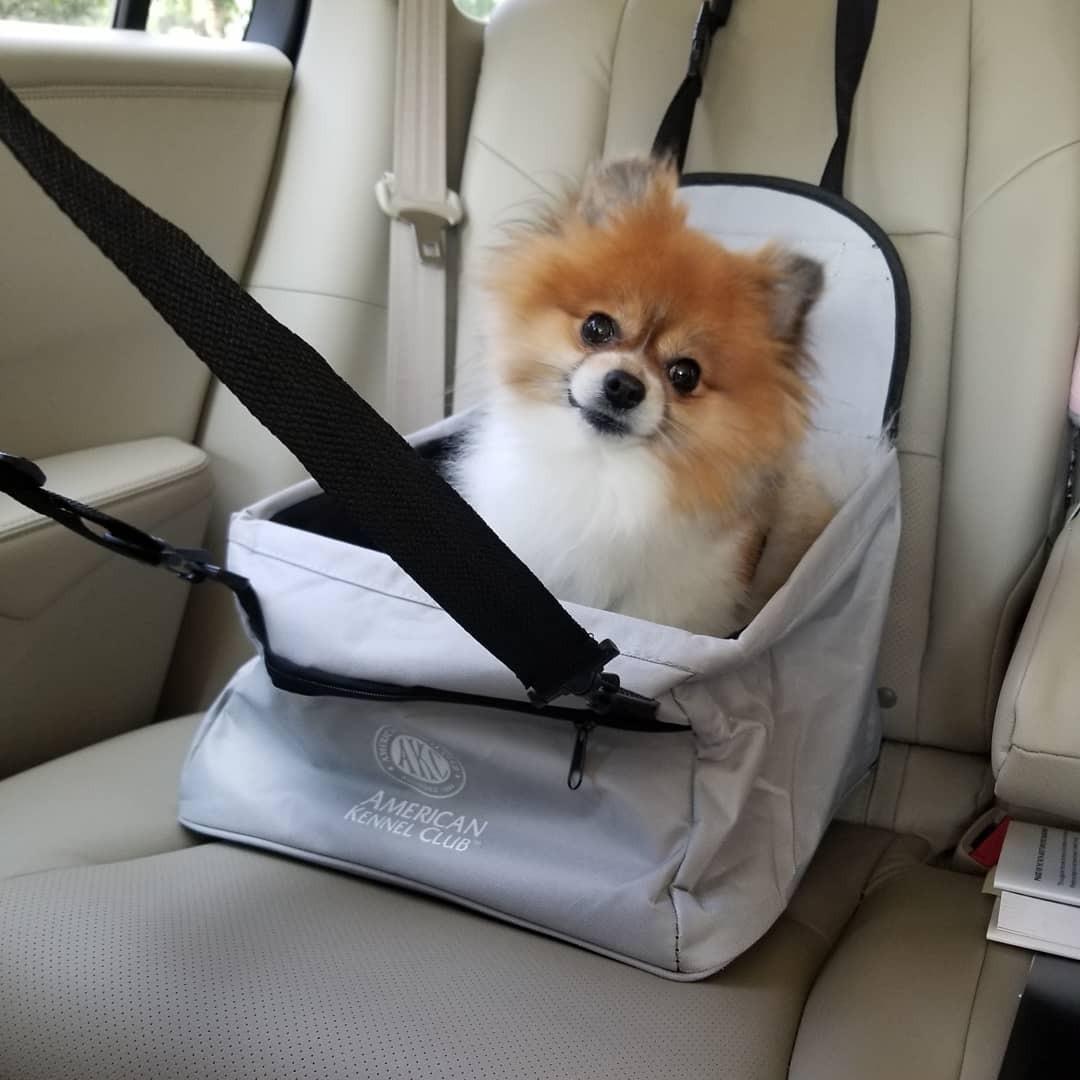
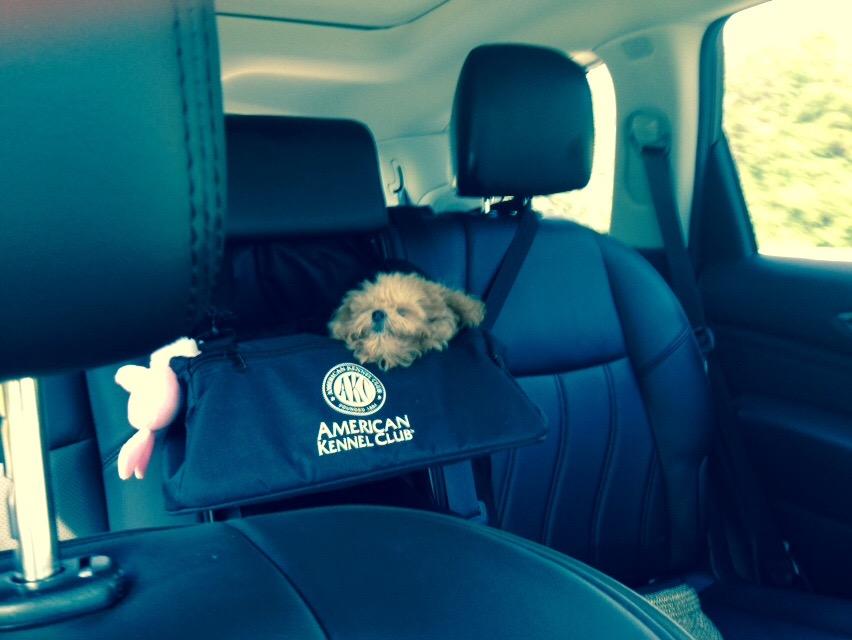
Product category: items_kennel
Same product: no